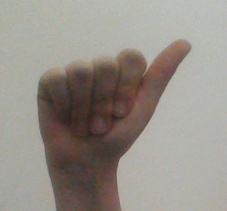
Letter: dhad